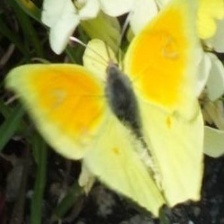
Species: CLEOPATRA
Butterfly family (ImageNet category): sulphur_butterfly